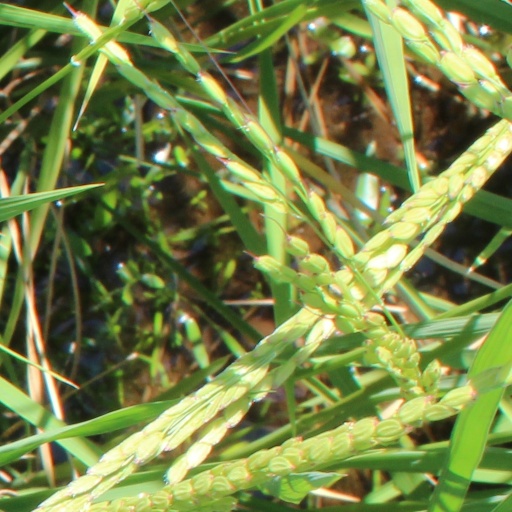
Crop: rice